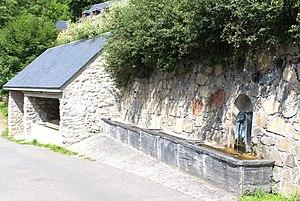
Lavoir d'Aulon (Hautes-Pyrénées)
La liste des lavoirs des Hautes-Pyrénées présente les lavoirs situées dans le département français des Hautes-Pyrénées.
Aulon est une commune française située dans le département des Hautes-Pyrénées, en région Occitanie.